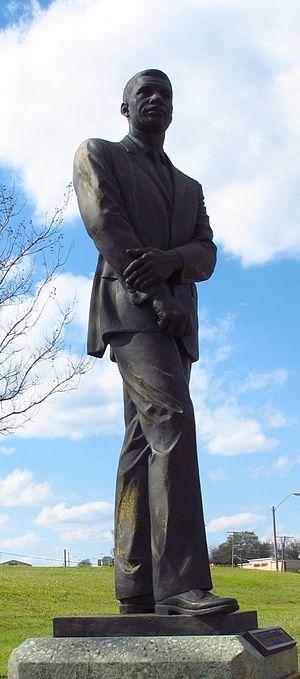
Medgar Wiley Evers, né le 2 juillet 1925 à Decatur et mort assassiné le 12 juin 1963 à Jackson, est un militant noir américain, défenseur des droits de l'homme et membre de la National Association for the Advancement of Colored People. Actif dans son Mississippi natal, il œuvre à renverser la ségrégation mise en place à l'université du Mississippi en promouvant la justice sociale et le droit de vote. Il est assassiné par un suprémaciste blanc membre du Ku Klux Klan.